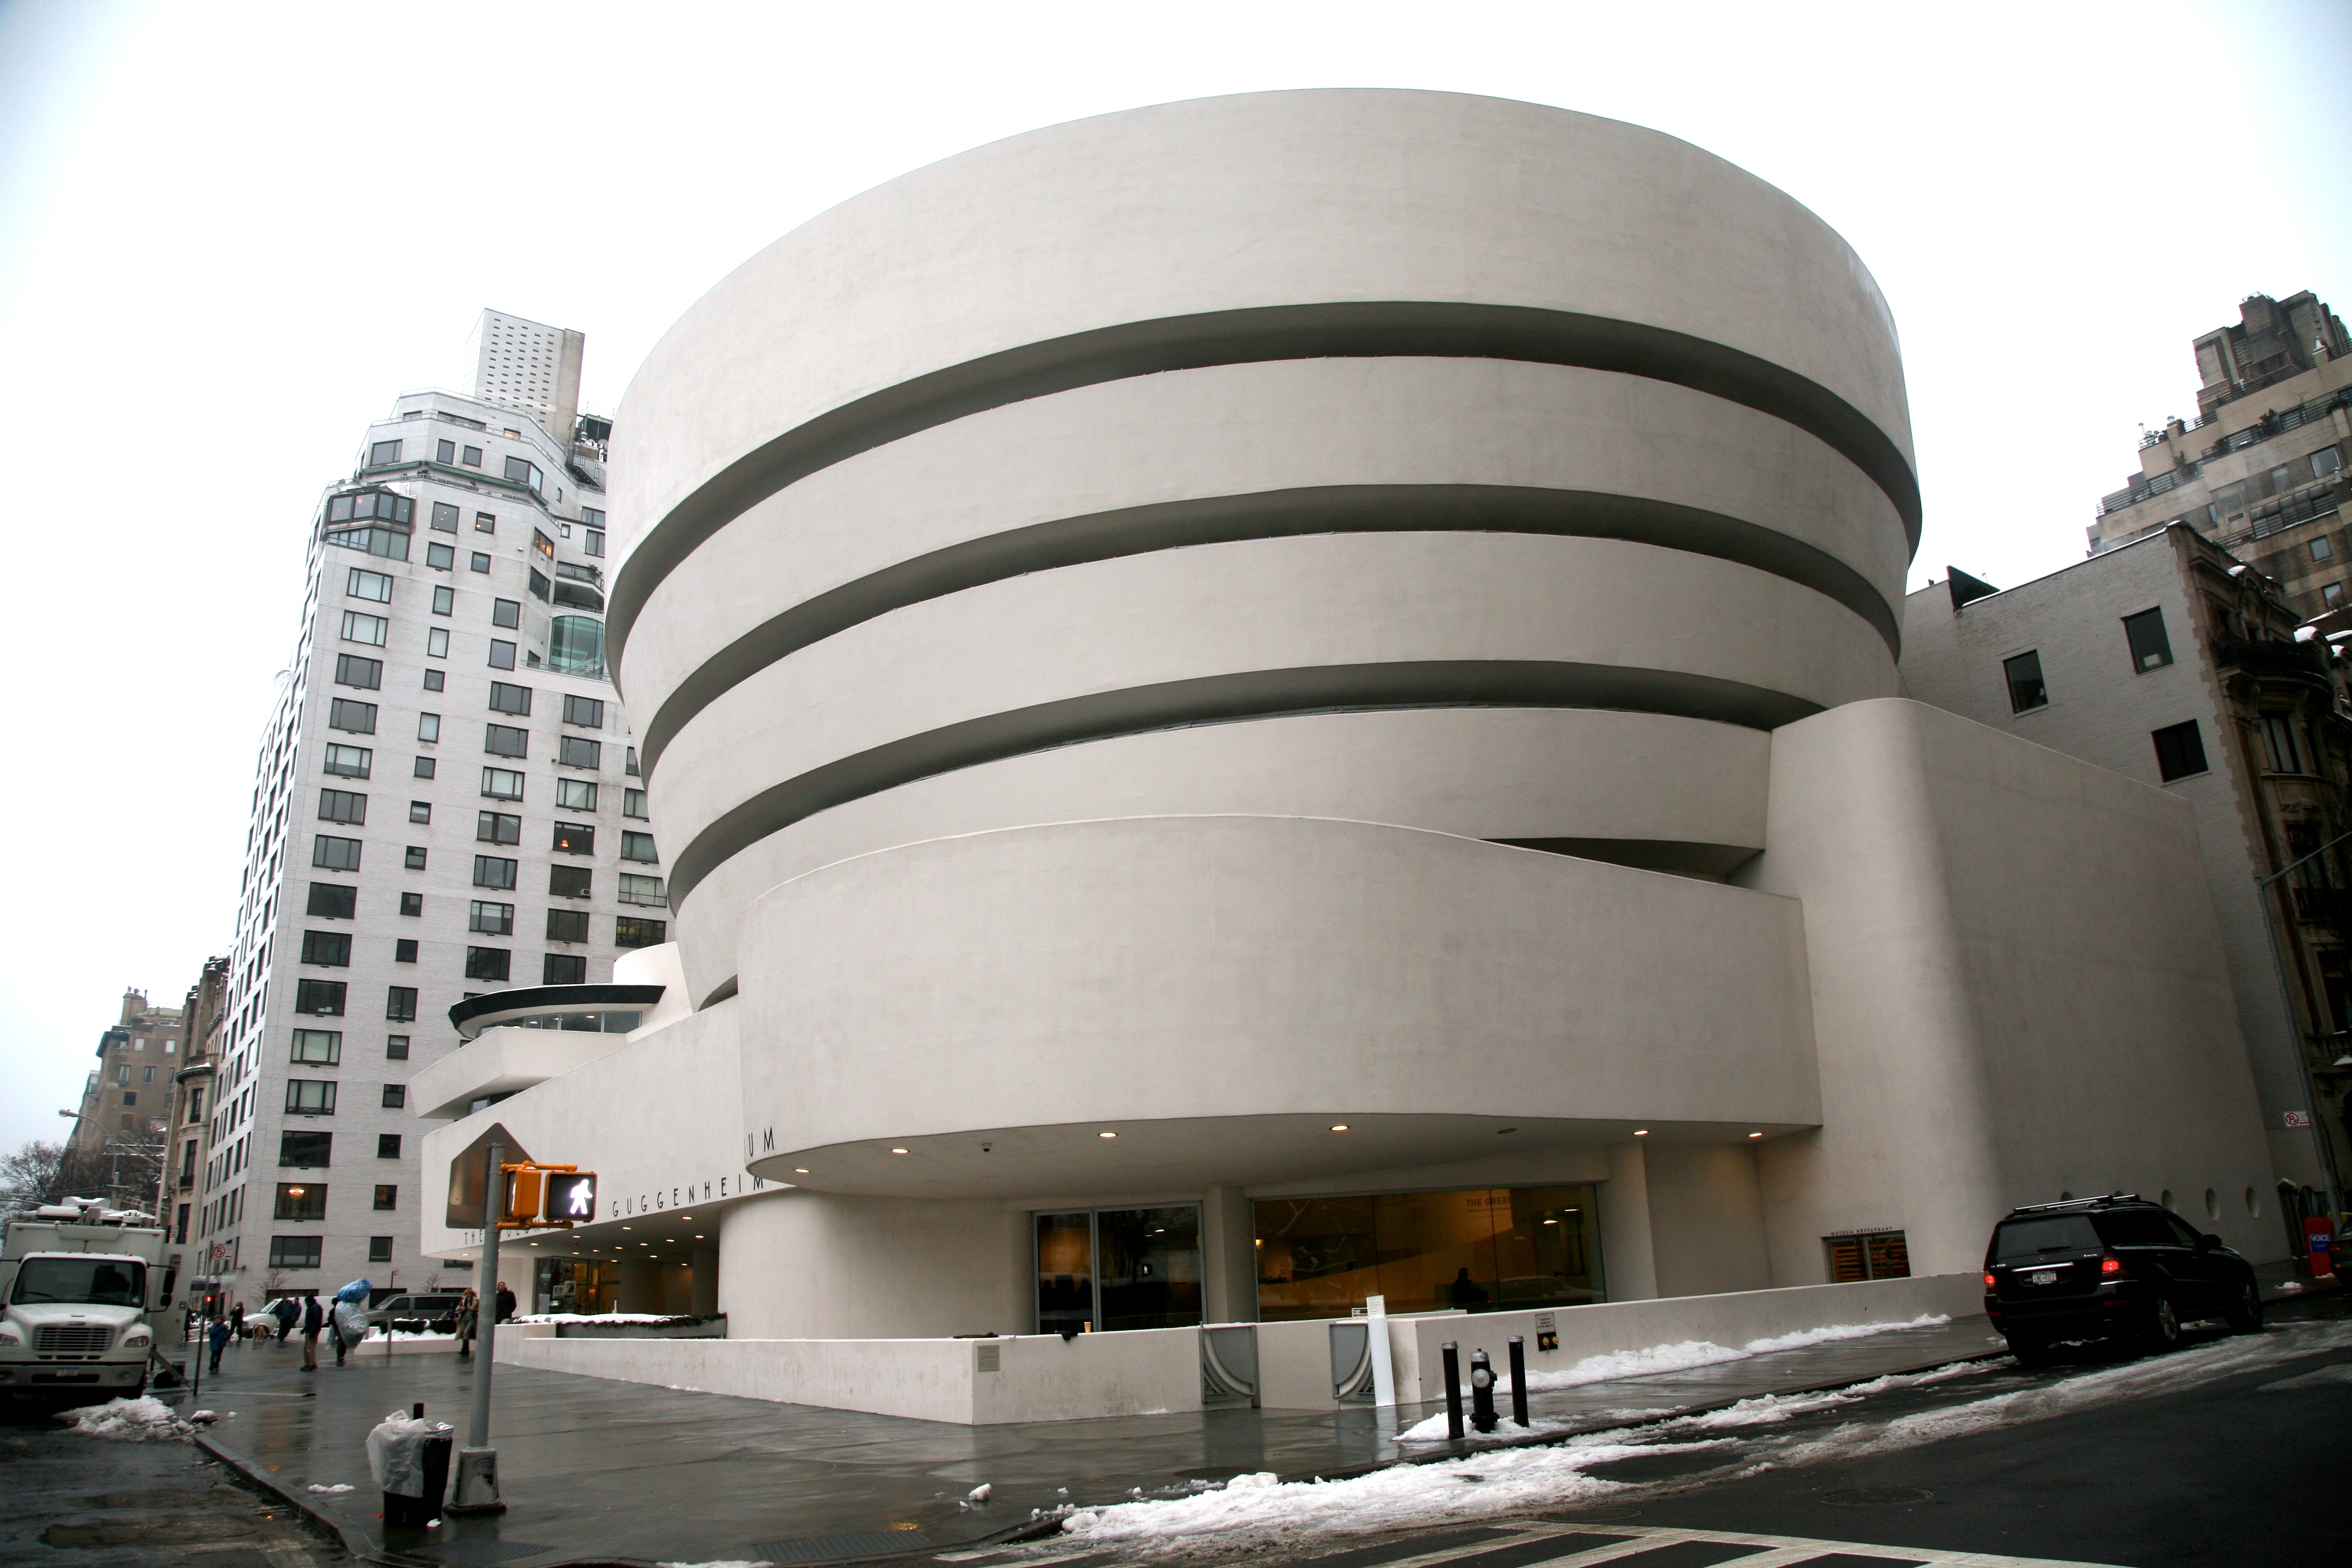
architecture, structure, building, facade, theatre, arena, headquarters, brutalist architecture